Safe listening

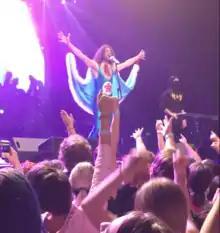
Live rock concert at indoor entertainment venue

Both those working in the music industry and those enjoying recreational music at venues and events can be at risk of experiencing hearing disorders. In 2019, the WHO published a report summarizing regulations for control of sound exposure in entertainment venues in Belgium, France, and Switzerland. The case studies were published as an initial step towards the development of a WHO regulatory framework for control of sound exposure in entertainment venues. In 2020, a couple of reports described exposure scenarios and procedures in use during entertainment events. These took into account the safety of those attending an event, those exposed occupationally to the high intensity music, as well as those in surrounding neighborhoods. Technical solutions, practices of monitoring and on-stage sound are presented, as well as the problems of enforcing environmental noise regulations in an urban environment, with country specific examples.